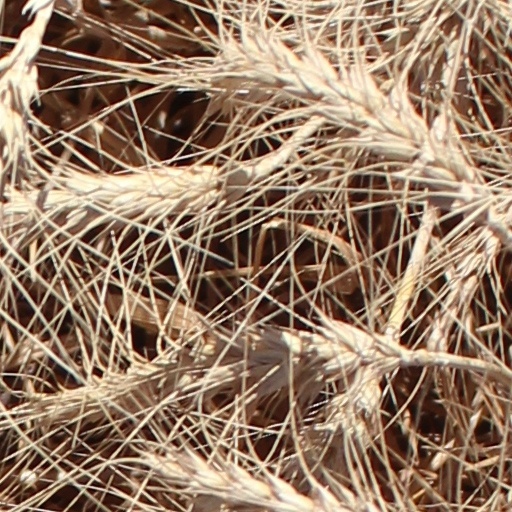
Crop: wheat